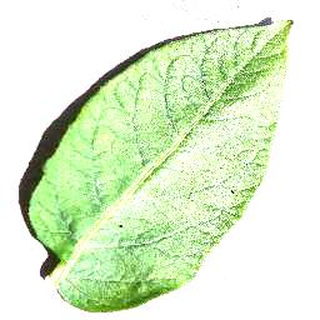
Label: healthy_potato